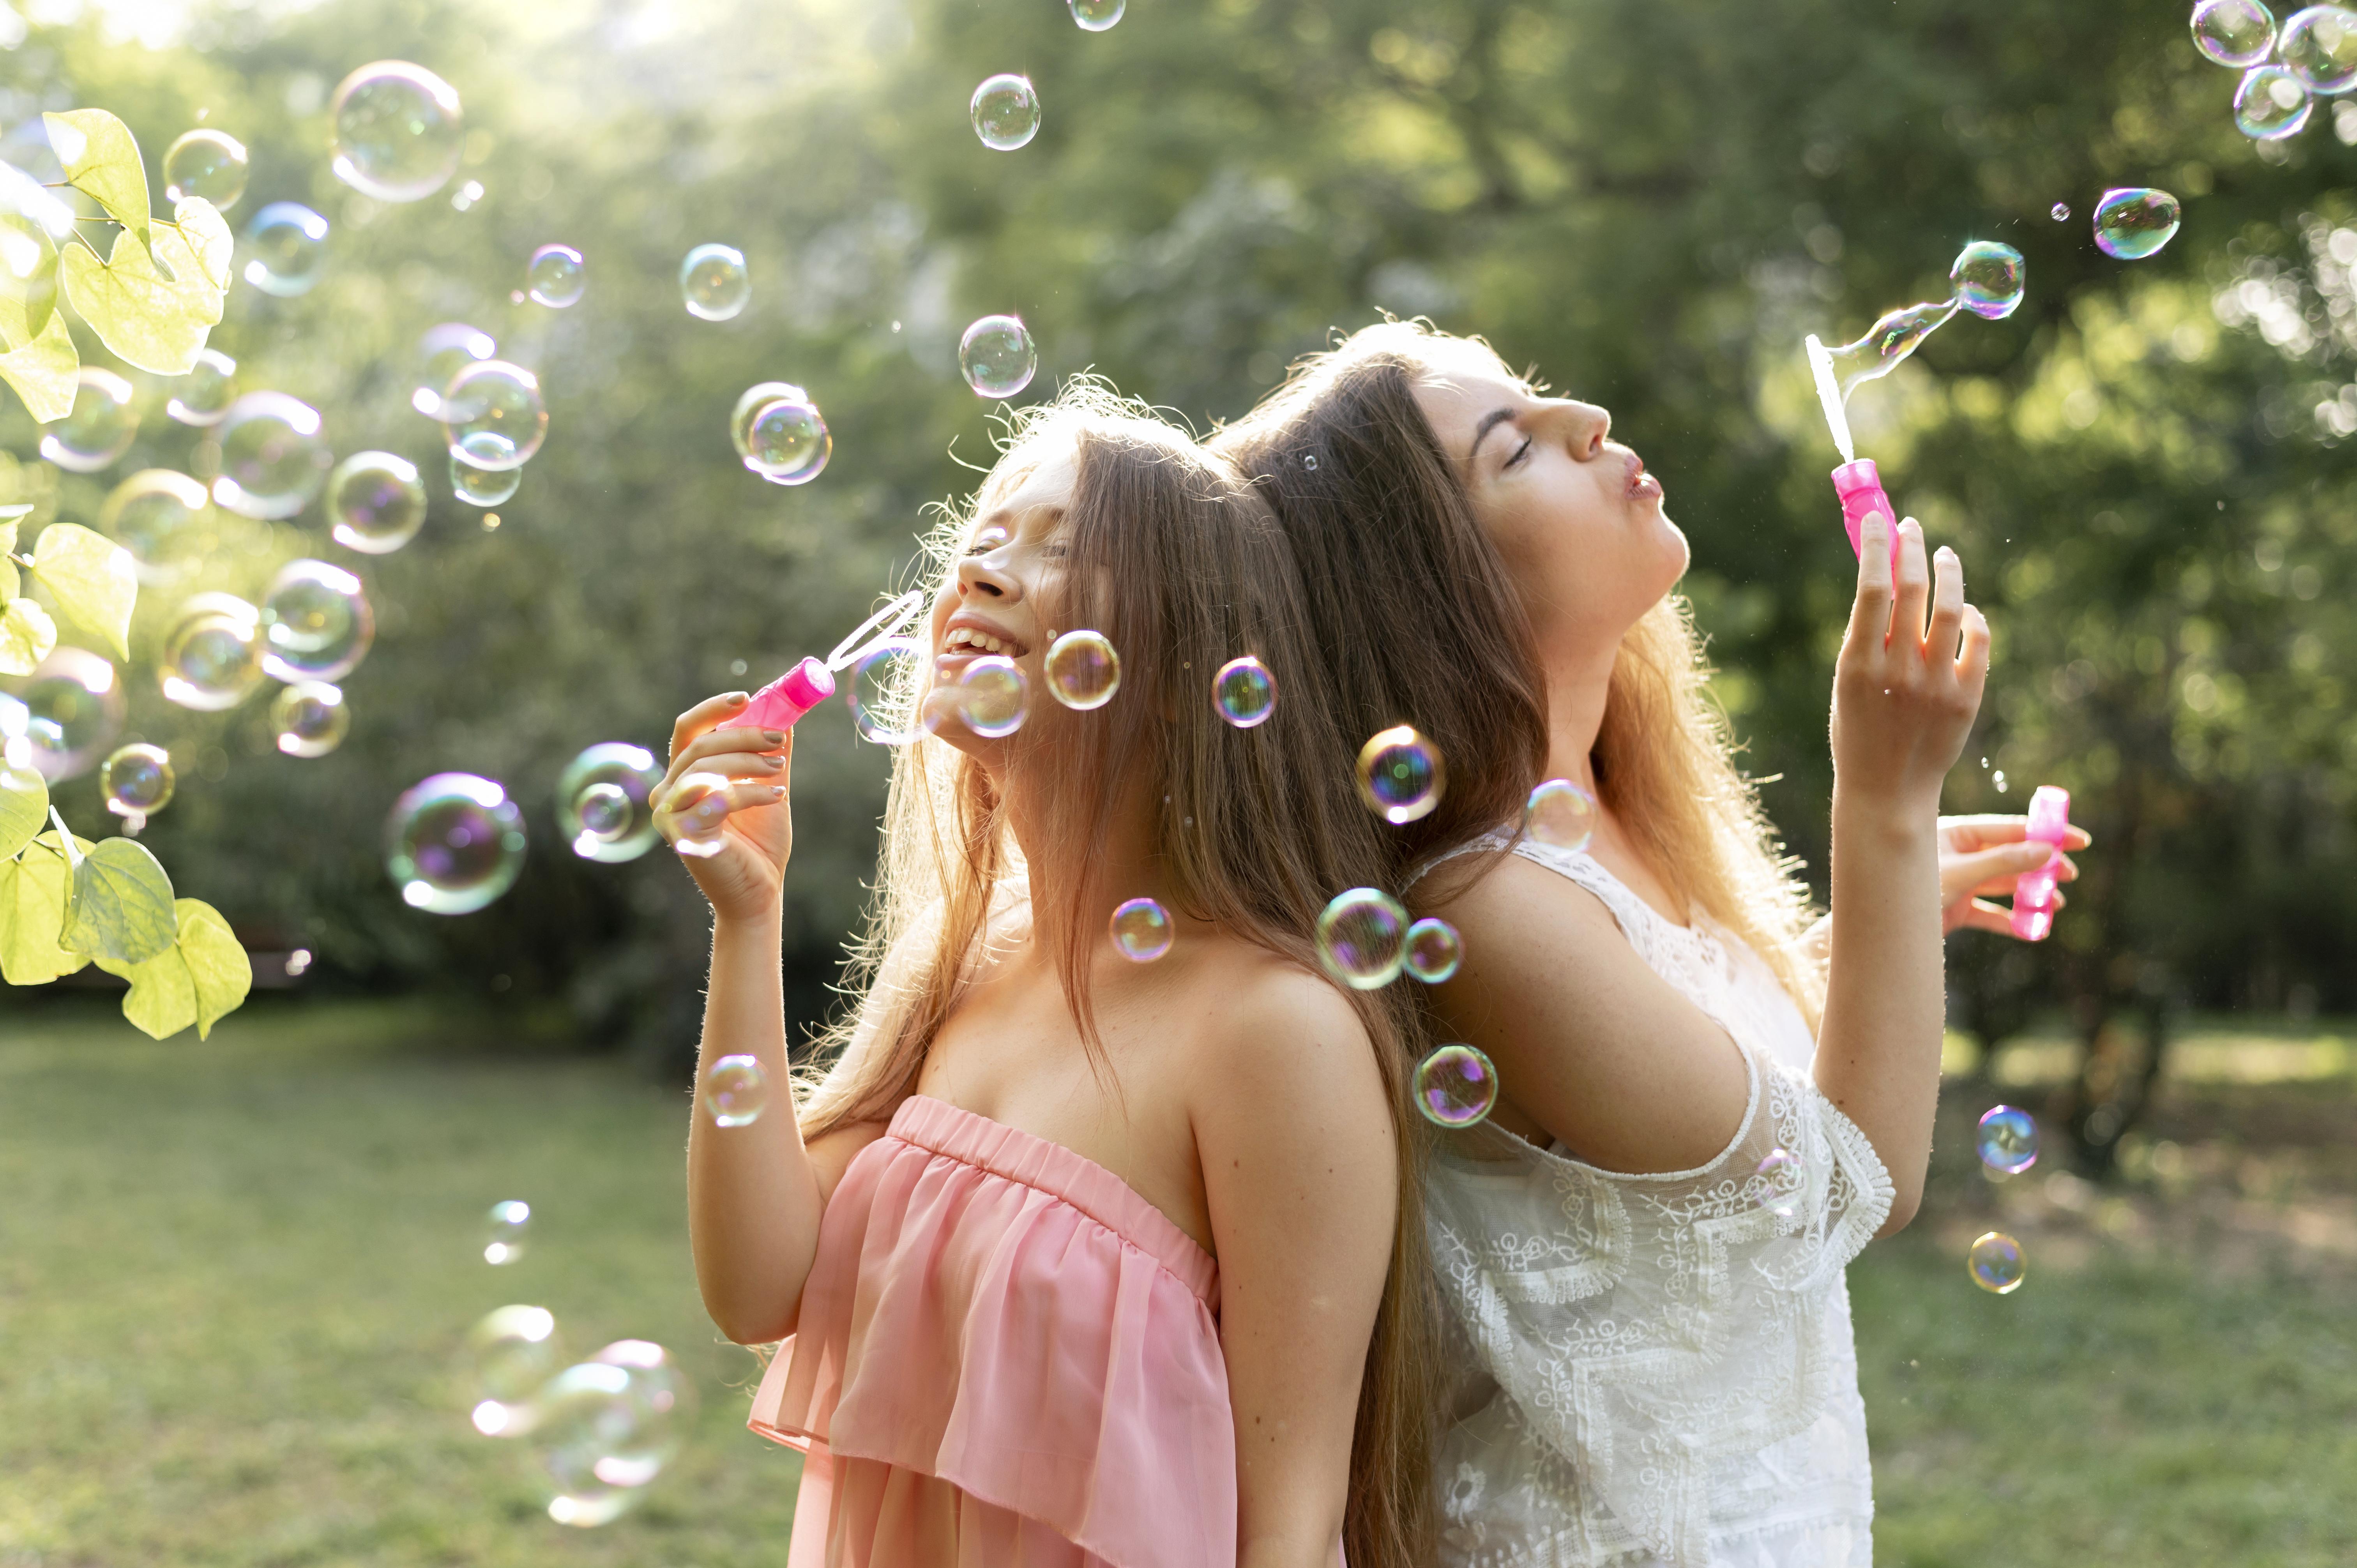
women, model, people, girl, photography, People in nature, beauty, pink, water, summer, friendship, spring, fun, grass, sunlight, happy, dress, gesture, liquid bubble, fawn